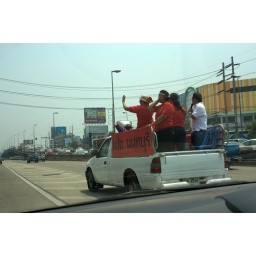
Red shirt protestors demonstrating from the back up a pick up truck in Nonthaburi